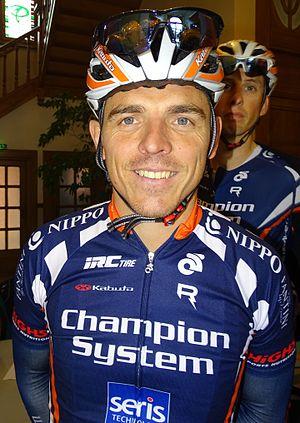
Reportage réalisé le dimanche 26 juillet à l'occasion du départ et de l'arrivée du Grand Prix de la ville de Pérenchies 2015 à Pérenchies, Nord, Nord-Pas-de-Calais, France.
La saison 2015 de l'équipe cycliste CCT-Champion System est la première de cette équipe continentale.
Denis Flahaut est un coureur cycliste français. Son palmarès comprend plusieurs victoires chez les professionnels où il évolue entre 2006 et 2015.